Valery Tsepkalo

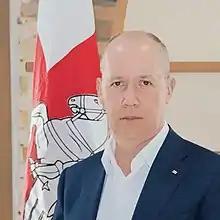
Tsepkalo in 2020

Valery Vilyamovich Tsepkalo or Valery Vilyamavich Tsapkala (born 22 February 1965) is a Belarusian politician and entrepreneur. After graduating from the Moscow State Institute of International Relations with a doctoral degree in international law and serving in the embassy of the Soviet Union in Finland, Tsepkalo joined the staff of the Belarusian Ministry of Foreign Affairs. He later became an advisor on foreign political and economic relations to the Chairman of the Belarusian Parliament, Stanislav Shushkevich, and then a senior advisor to the Secretary General of the Commonwealth of Independent States.